Battle of Princeton

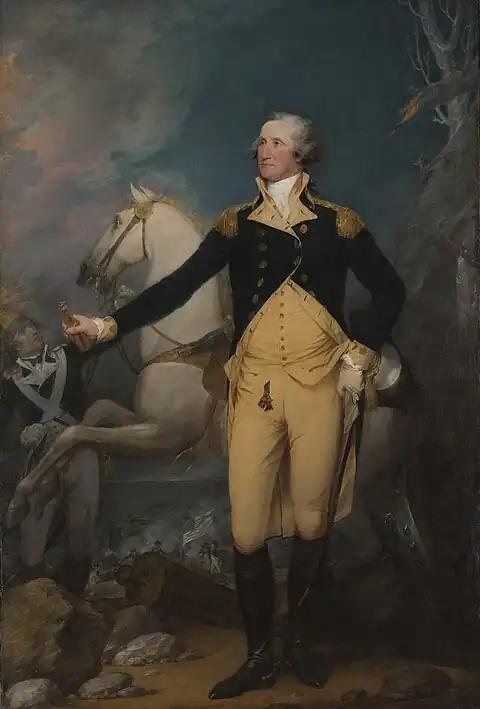
"General George Washington at Trenton" on the night of January 2, 1777 by John Trumbull (1792)

During the night, Washington called a council of war and asked his officers whether they should stand and fight, attempt to cross the river somewhere, or take the back roads to attack Princeton. Although the idea had already occurred to Washington, he learned from Arthur St. Clair and John Cadwalader that his plan to attack Princeton was indeed possible. Two intelligence collection efforts, both of which came to fruition at the end of December 1776, supported such a surprise attack. After consulting with his officers, they agreed that the best option was to attack Princeton.